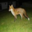
Label: dog